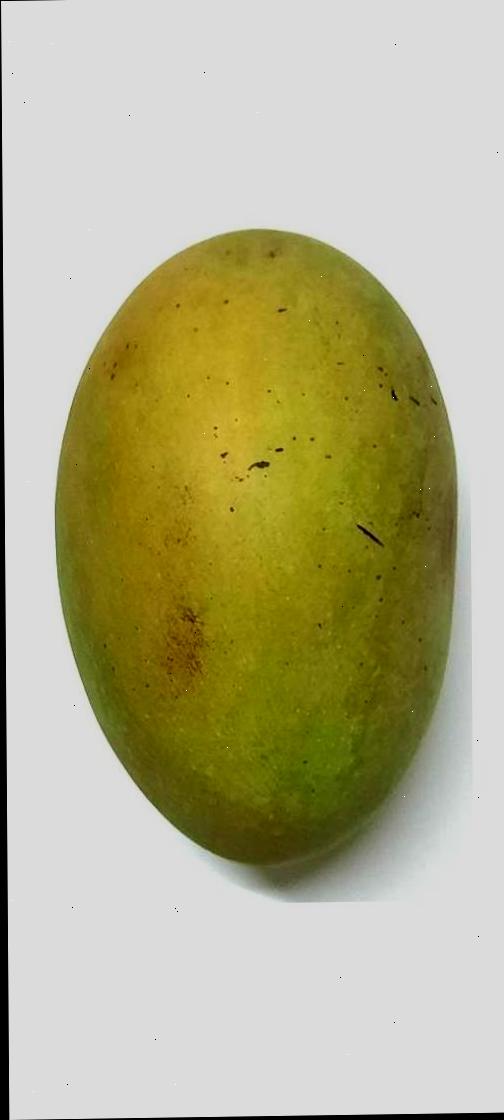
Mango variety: Shada